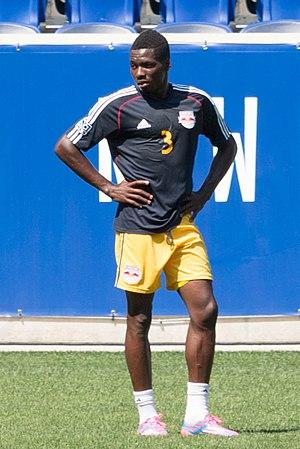
Ambroise Oyongo, de son nom complet Ambroise Oyongo Bitolo, est un footballeur international camerounais né le 22 juin 1991 à Ndikiniméki. Il joue au poste de latéral gauche au Montpellier HSC, en Ligue 1.